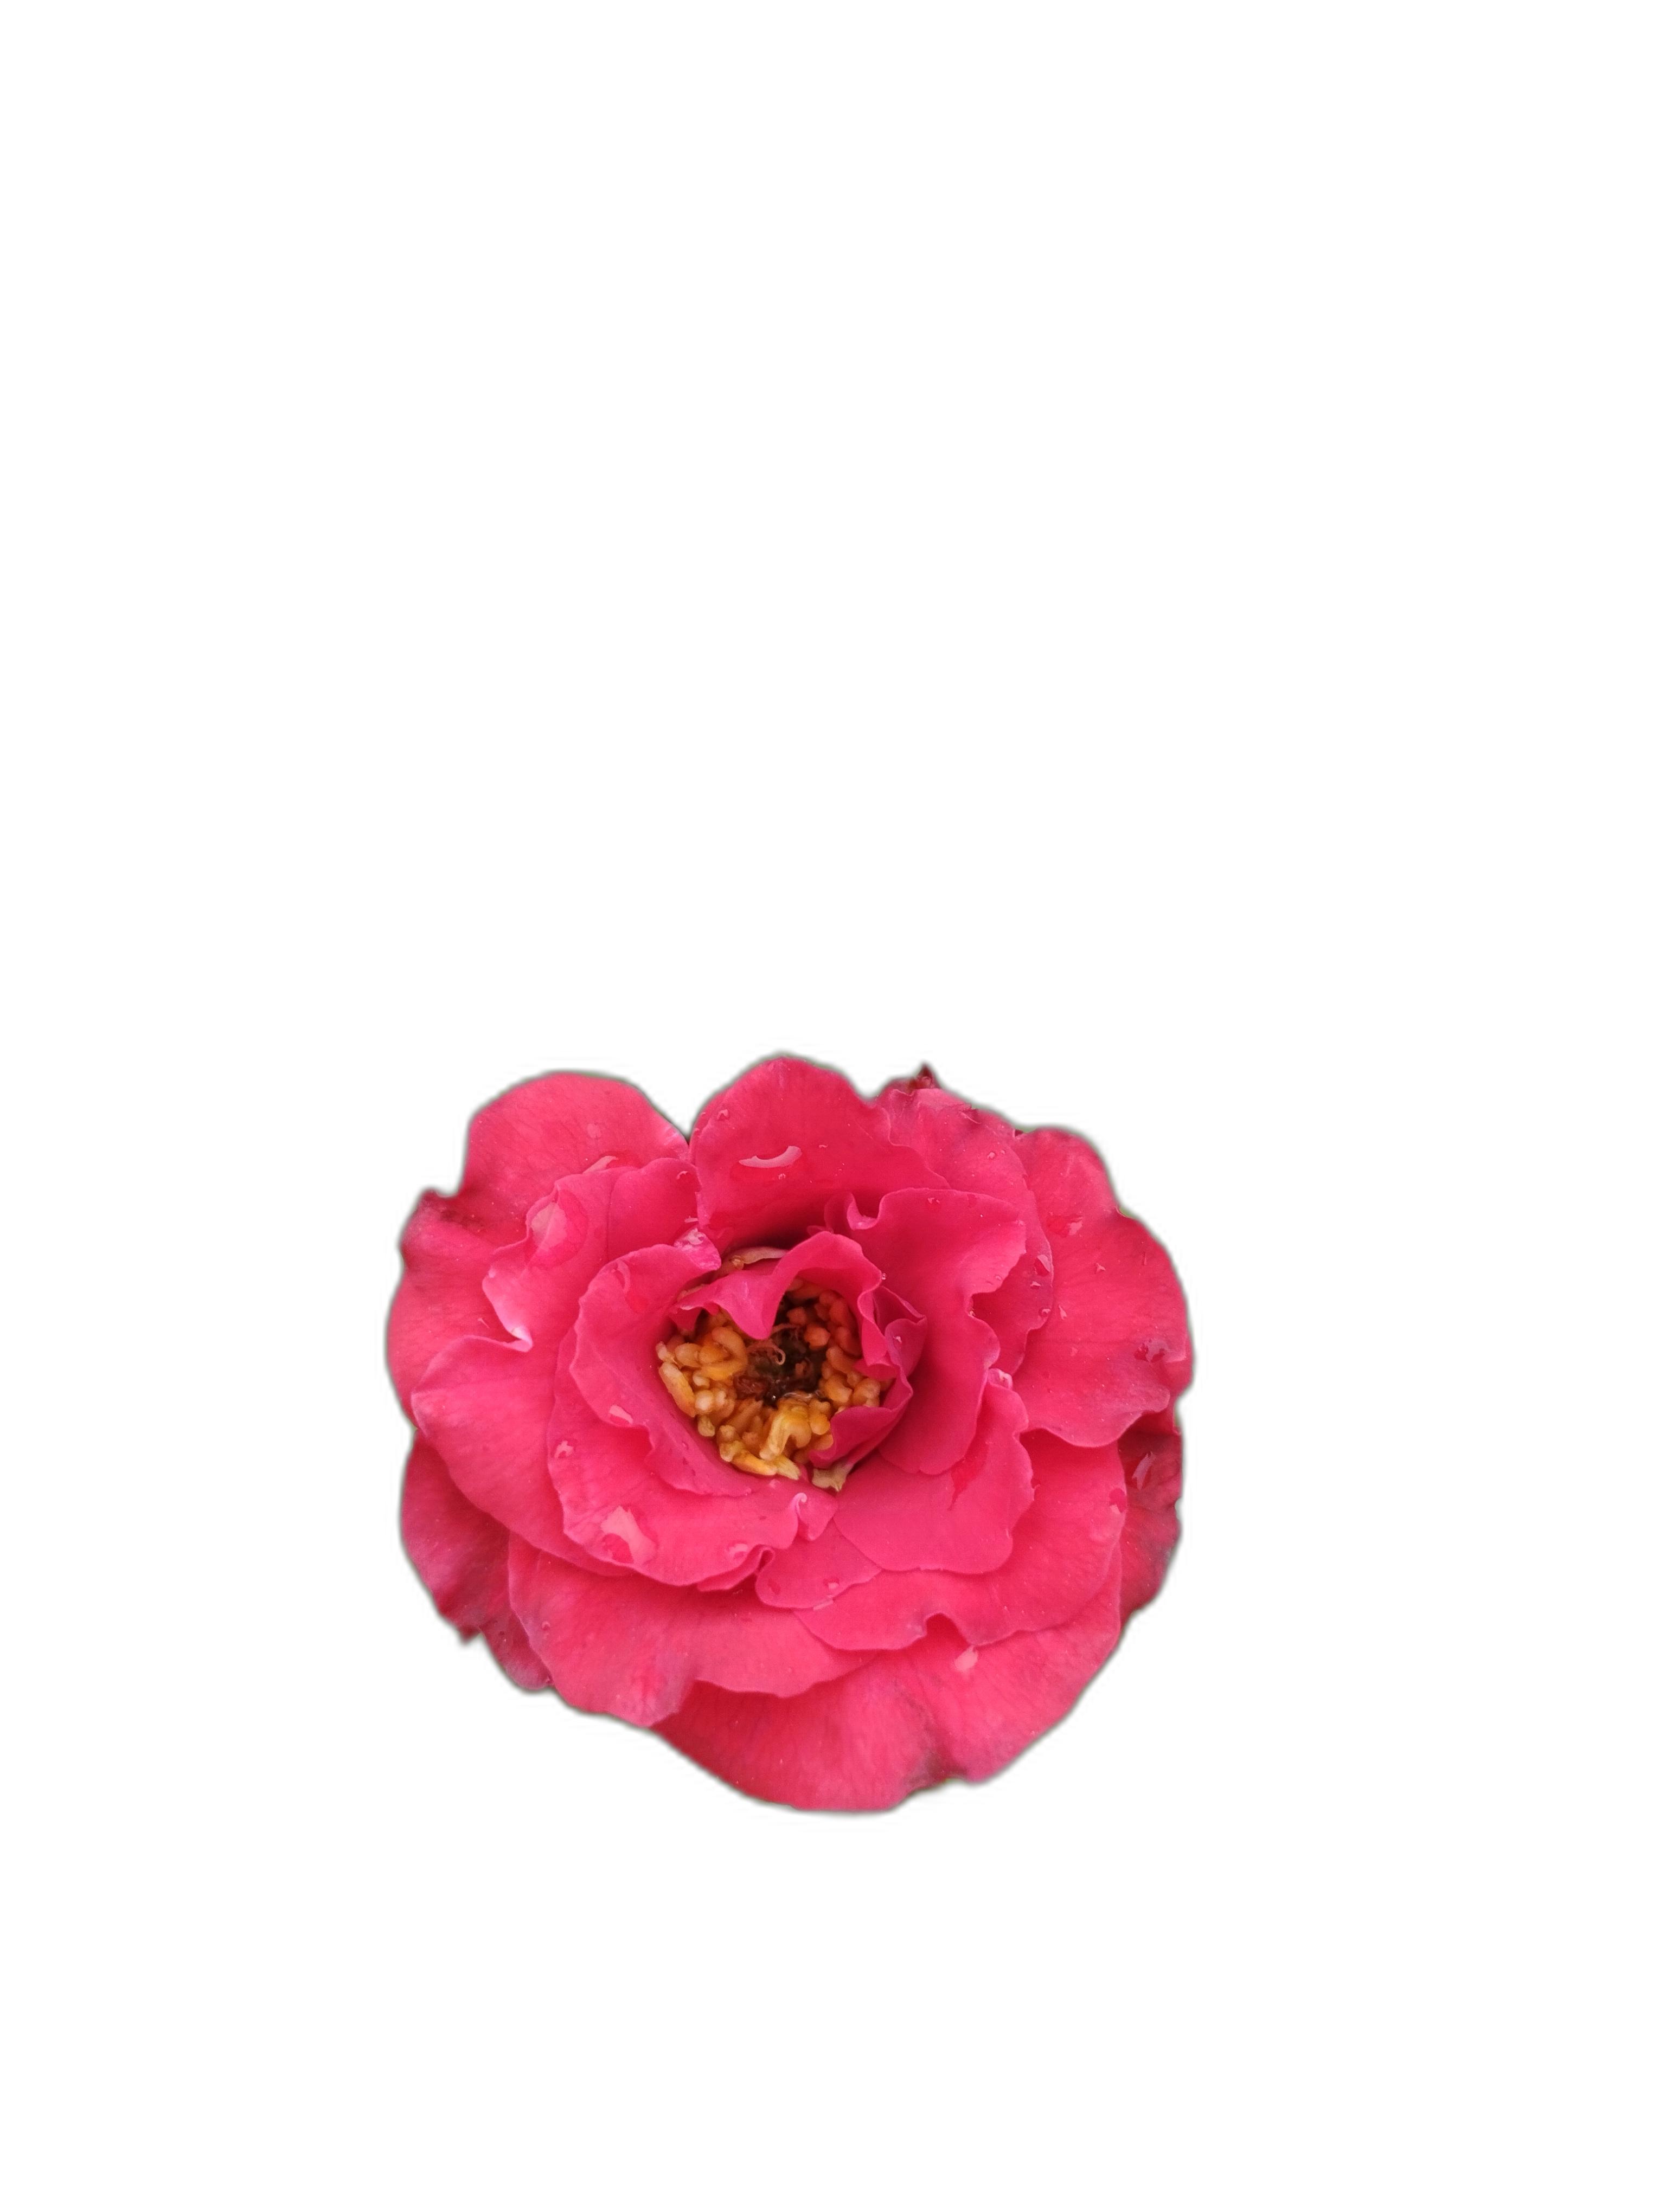
Label: Rose